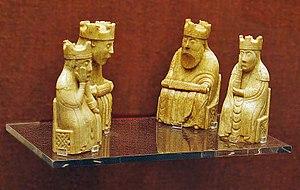
Les figurines de Lewis constituent un ensemble de figurines représentant des pièces du jeu d'échecs, datant du XIIᵉ siècle, découvertes en 1831 dans la baie de Uig, sur l'île de Lewis, une des îles Hébrides en Écosse.
Une histoire du monde en cent objets est un projet commun de la BBC Radio 4 et du British Museum composé d'une série de cent émissions radiophoniques, rédigées et présentées par Neil MacGregor, directeur du British Museum.